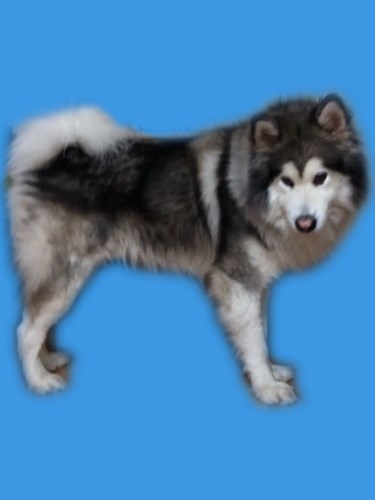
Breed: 1324-n000004-malamute